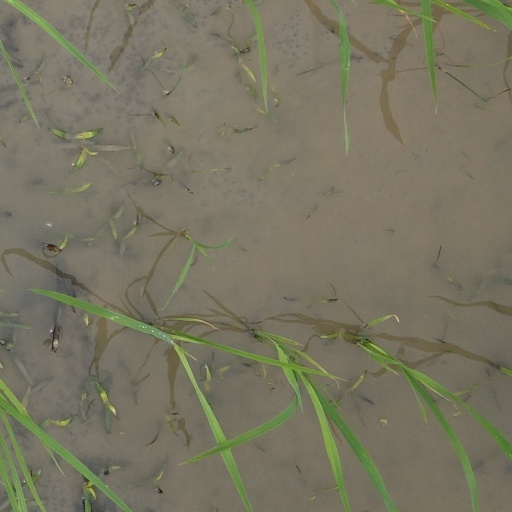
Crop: rice